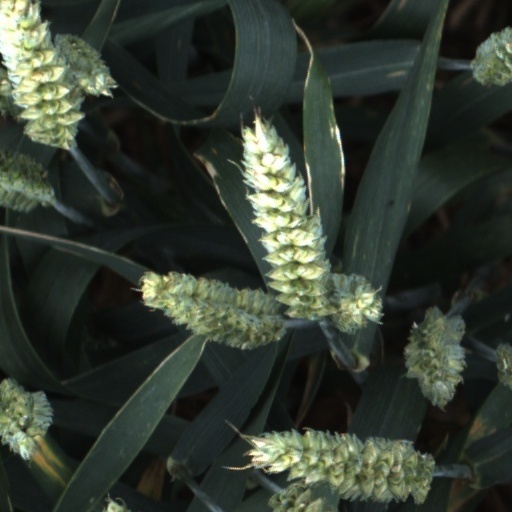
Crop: wheat